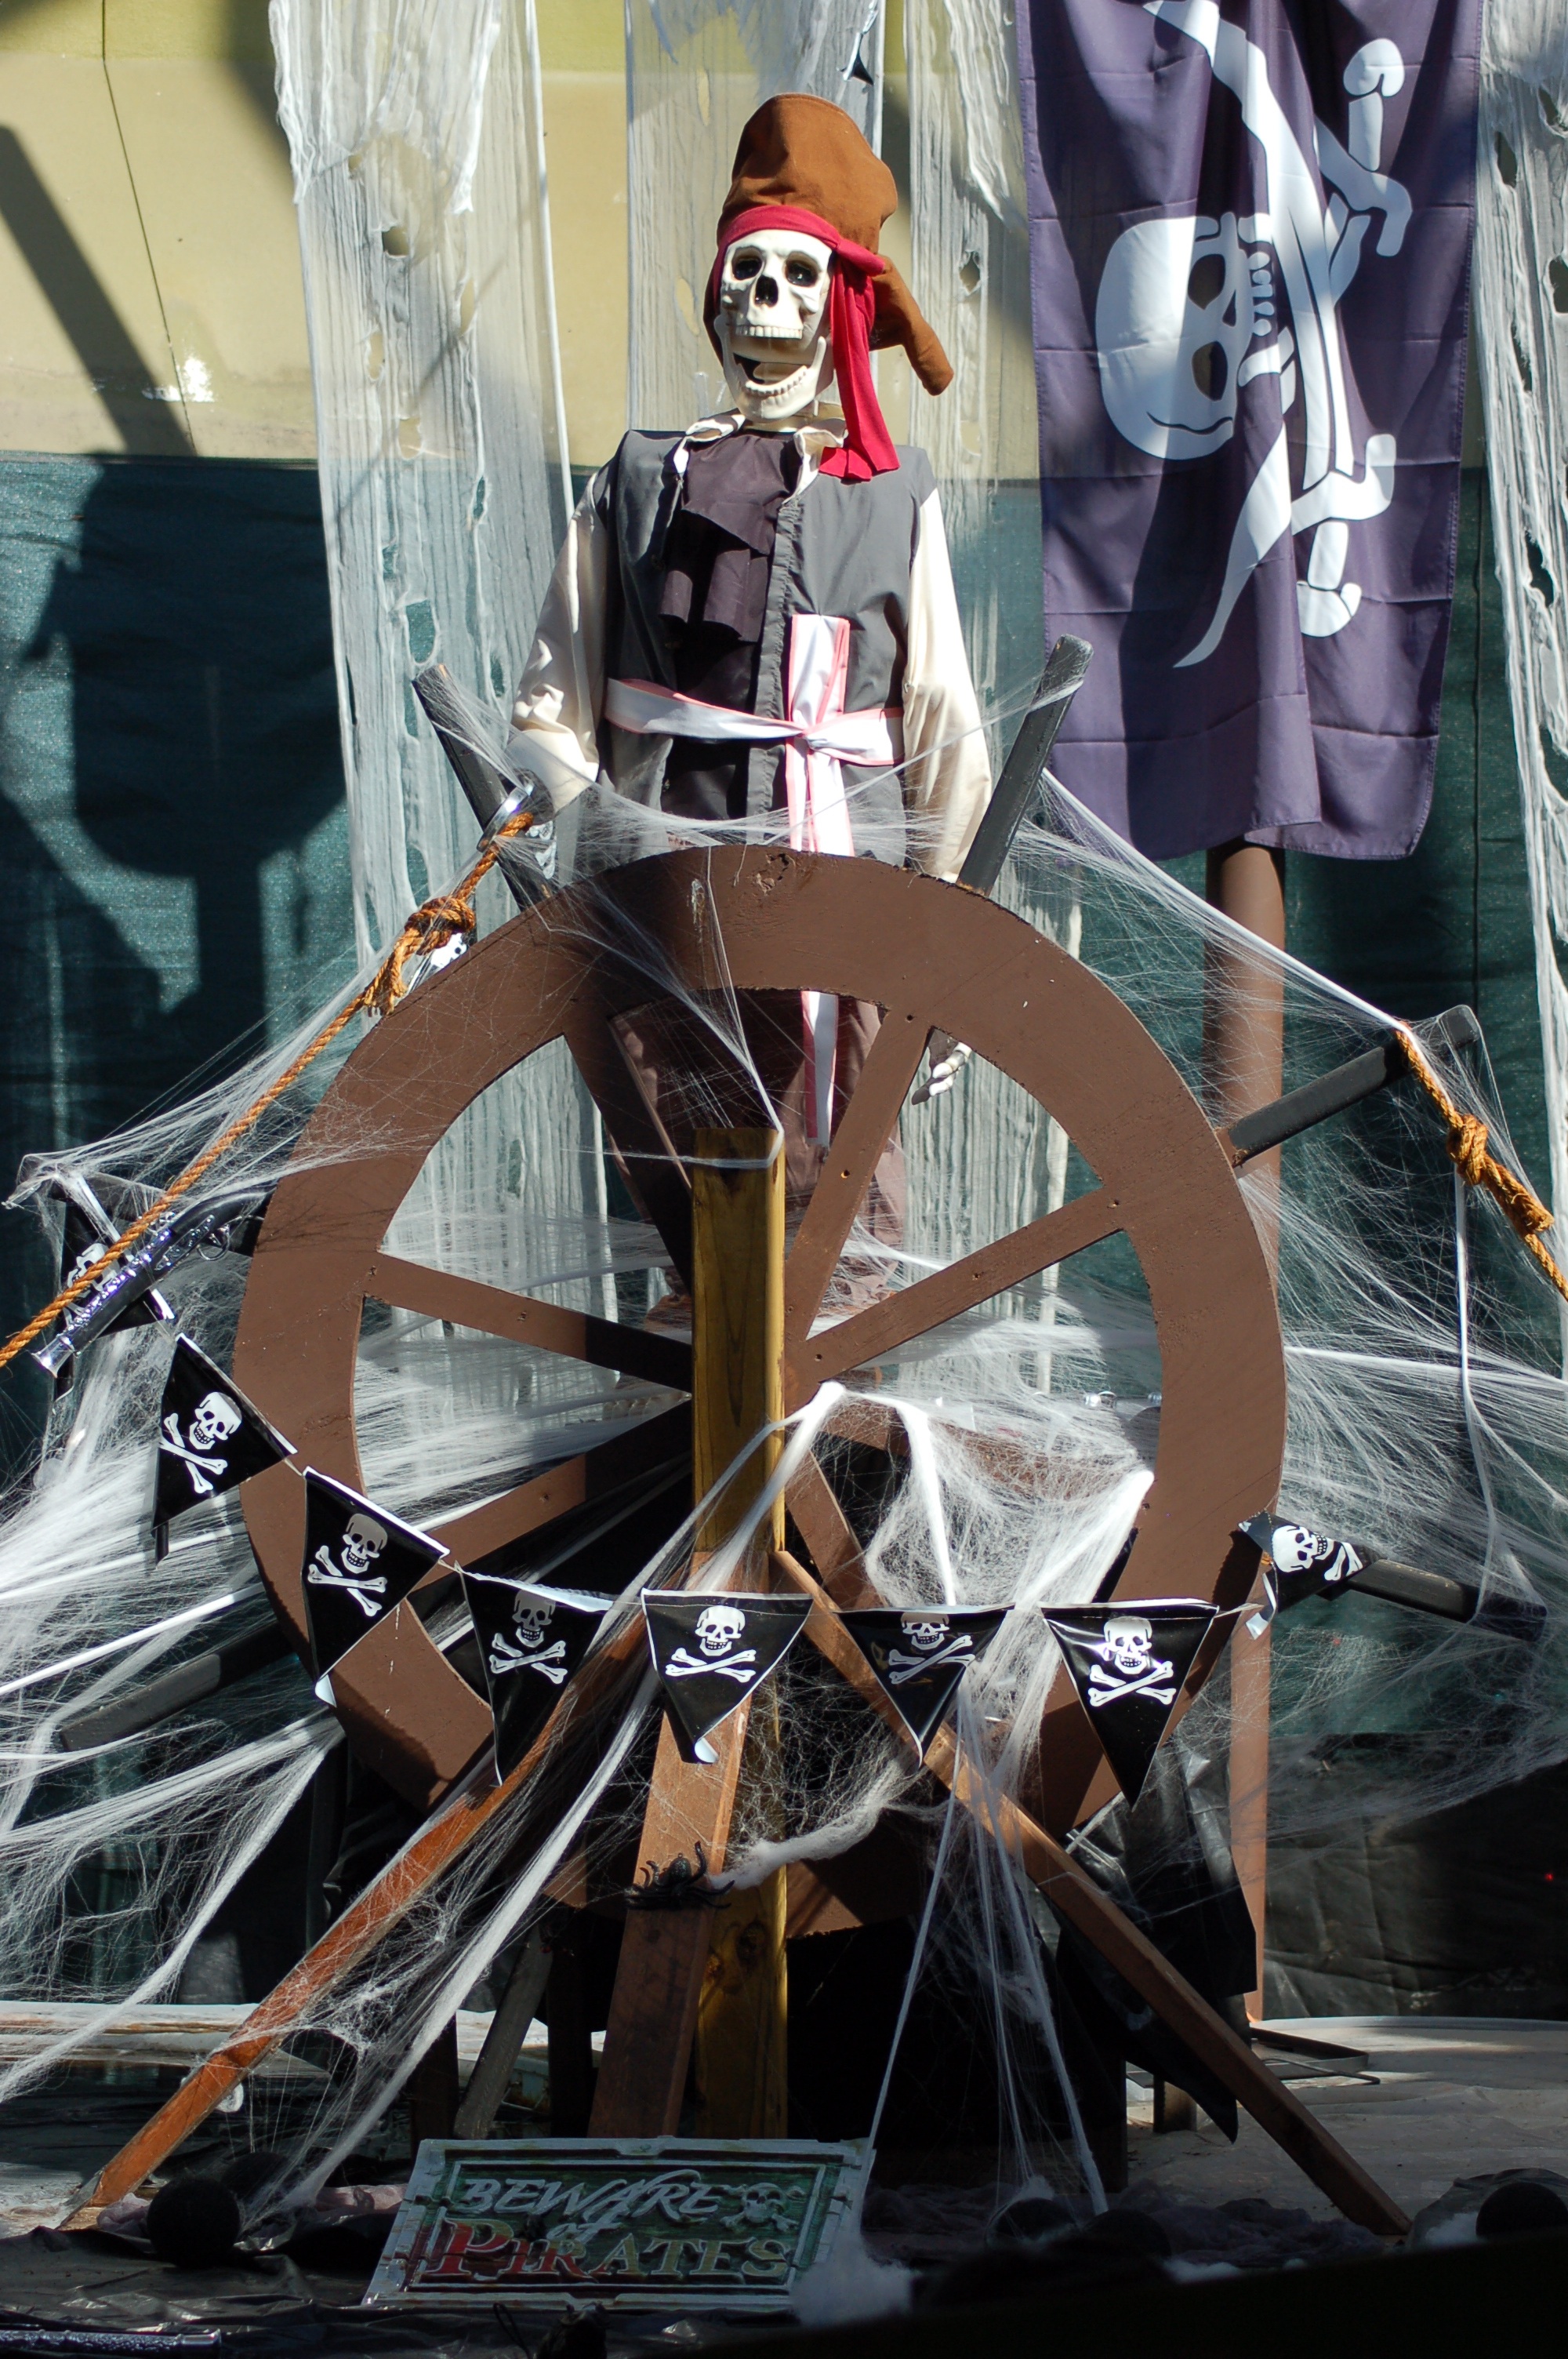
wheel, halloween, skeleton, action figure, pirate, costume